Green Line (San Diego Trolley)

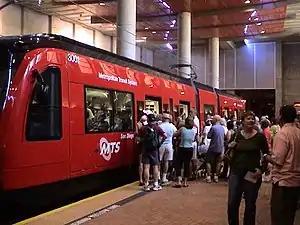
Siemens S70 Green Line train at SDSU Transit Center, on the station's opening day (July 10, 2005)

The Green Line is the third line in the San Diego Trolley system, with service beginning on July 10, 2005 along with the completion and opening of the Mission Valley East extension.